Josephoartigasia

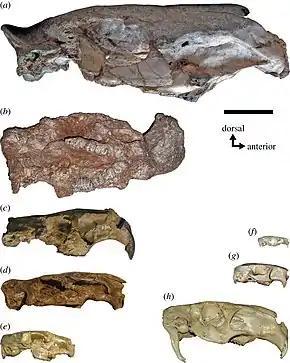
Skull size comparisons between (a) "J. monesi", (b) "Phoberomys pattersoni", (c) "Telicomys giganteus", (d) "Neoepiblema acreensis", (e) "Tetrastylus intermedius", (f) the guinea pig, (g) the pacarana, and (h) the capybara Scale =

Later that year, Canadian biologist Virginie Millien criticized Rinderknecht and Blanco's skull-to-body-mass equation, as those authors used individual specimens, not species averages to calculate mean values for each species, and only thirteen specimens, three of which were capybara ("Hydrochoerus hydrochaeris"). This potentially over-represents the influence from capybara and introduces confounding variables if certain specimens in the dataset are much smaller than usual. Indeed, in their dataset, they included a very small capybara. Using a wider sample of 35 species, she recalculated the living weight of "J. monesi" as , with an average of . She also cautioned against the use of the skull for body size estimates because, by her methods, the "J. monesi" skull is 45% longer than expected given tooth size (it may have an unexpectedly long head, inflating predicted body size).